Stoke on Tern

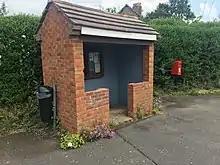
The village's disused bus stop

The monument was raised to Reginald Corbet (d. 1566), a notable lawyer in the Tudor period, and his wife Alice Gratewood.